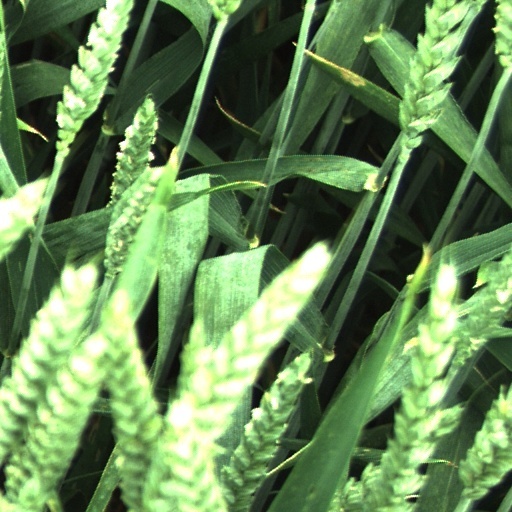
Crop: wheat